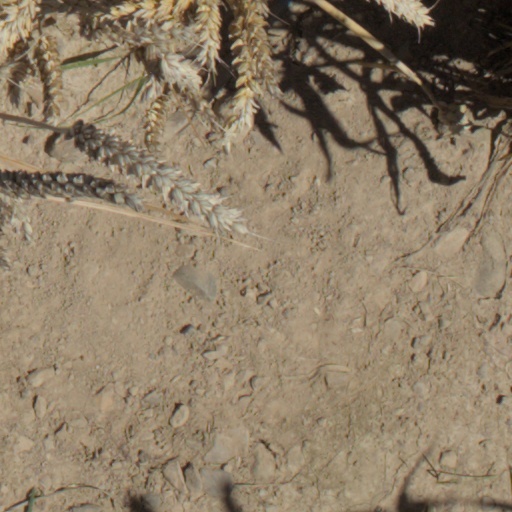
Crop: wheat